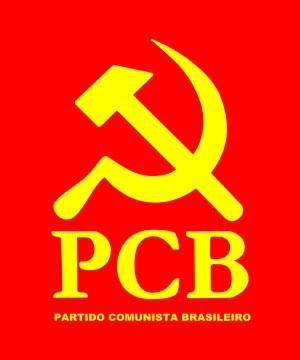
Rui Facó était un journaliste, avocat, écrivain et militant communiste brésilien.